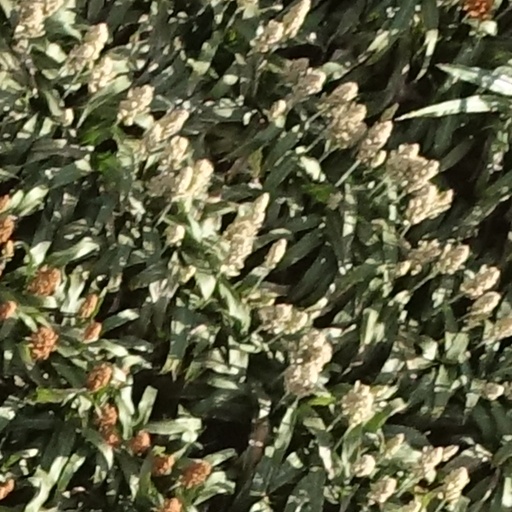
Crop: sorghum